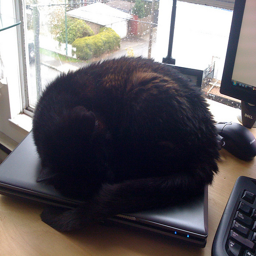
A black cat lying down on a laptop.
A black cat is pictured curled up on a laptop.
a black cat sleeping on a laptop by a window
A black cat sleeping on a laptop on a table.
A cat laying on top of a laptop computer.